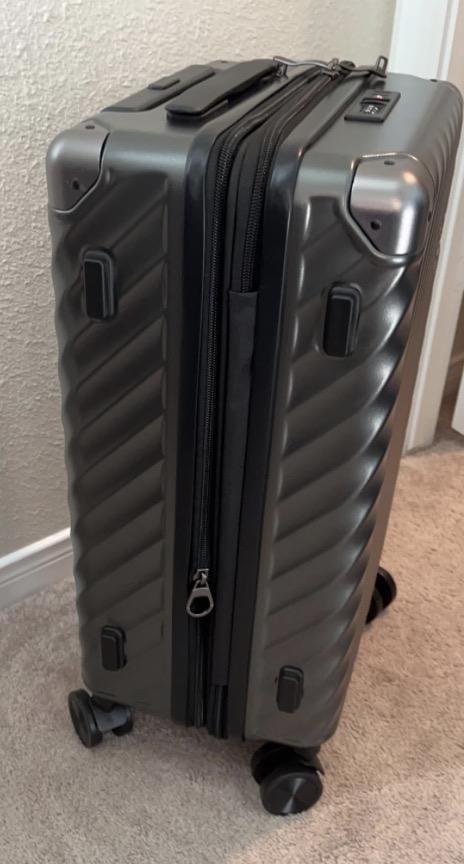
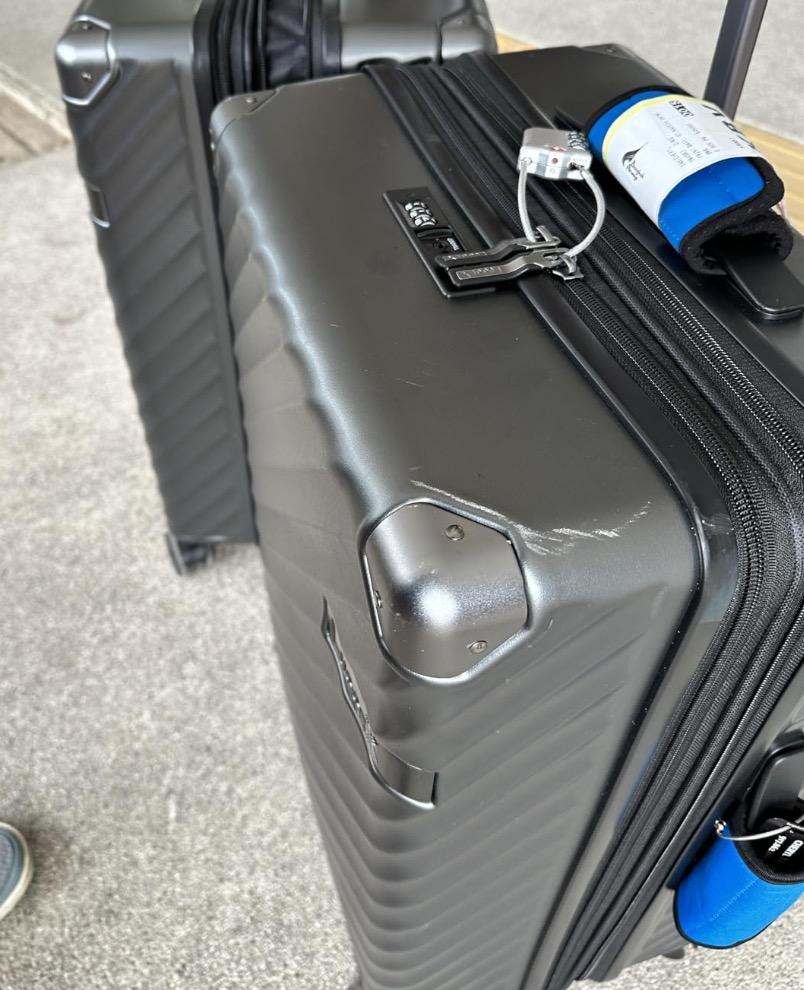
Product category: misc
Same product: yes